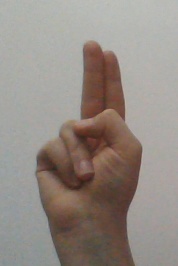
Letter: taa